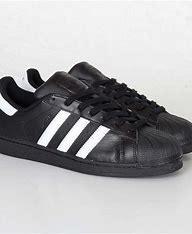
Brand: Adidas
Model: Superstar